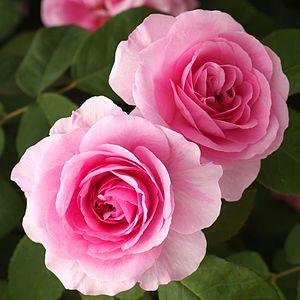
Gertrude Jekyll est une paysagiste anglaise née le 29 novembre 1843 à Londres et morte le 8 décembre 1932 à Busbridge, dans le Surrey. Elle a été l'une des grandes jardinières de son temps et son influence sur l'art du jardinage reste importante.